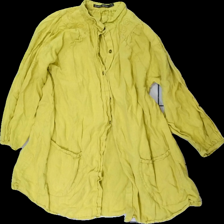
View: front
Type: Blouse
Category: Ladies
Brand: Gudrun Sjödén
Colors: Yellow
Material: ?
Pattern: Embroidered
Cut: Long
Size: M
Season: All
Stains: Minor
Damage location: middle right
Damage 2: fläck
Damage 2 location: bottom center
Damage 3 location: middle right
Price range: 100-150
Recommended usage: reuse
Description: gul blus med broderade blommor upptill, liten fläck bak